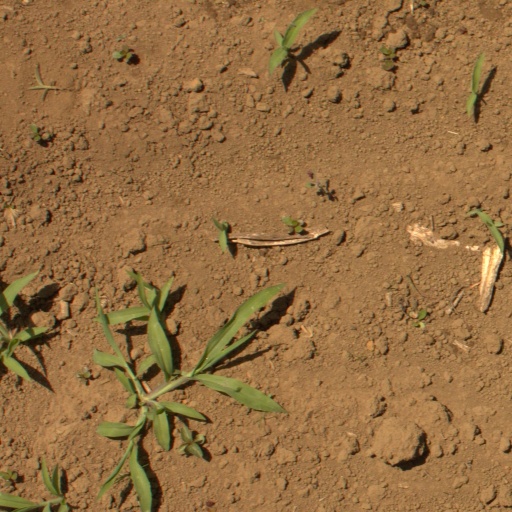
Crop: Jerusalem artichoke